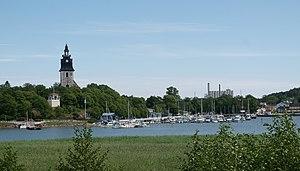
Naantali est une ville du sud-ouest de la Finlande. Cette petite ville, qui compte une population de 19 000 habitants, se situe dans la province de Finlande occidentale et la région de Finlande du Sud-Ouest, à 15 km à l'ouest de Turku, la capitale provinciale.